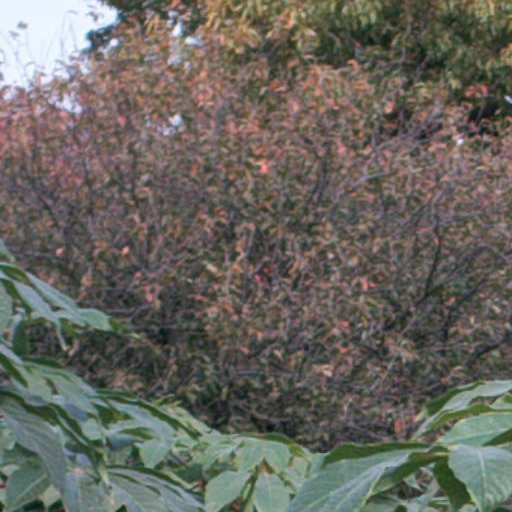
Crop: cassava